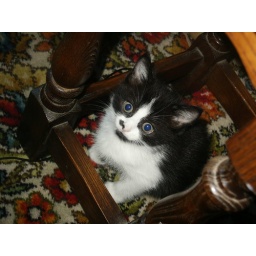
cat under table